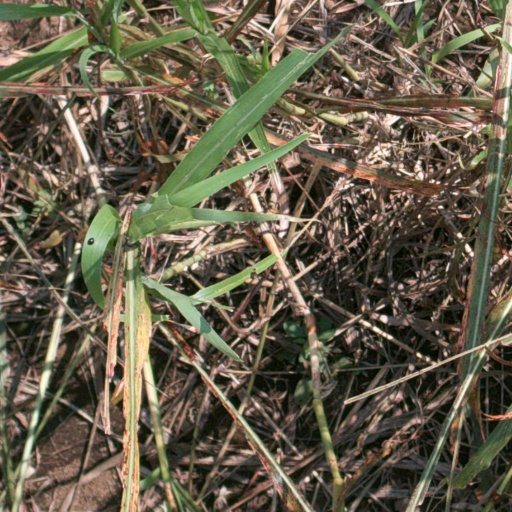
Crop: sorghum